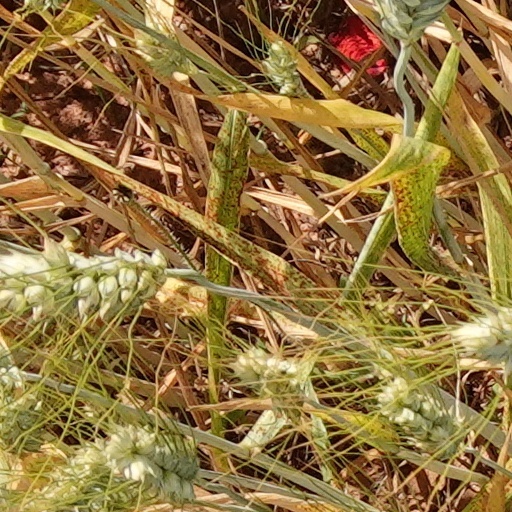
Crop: wheat